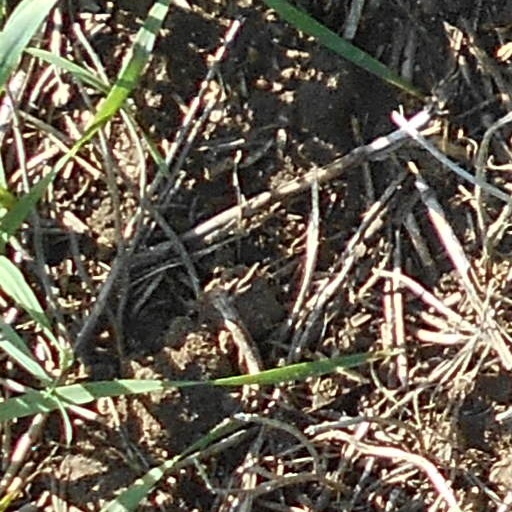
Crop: wheat